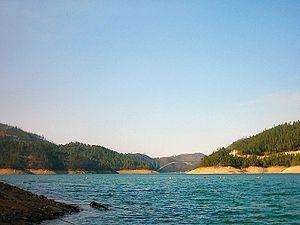
Le Zêzere est une rivière du Portugal, prenant sa source à 1 900 m d'altitude dans la Serra da Estrela, et qui se jette, après un cours de 242 km, dans le Tage, à l'ouest de la ville de Constância.